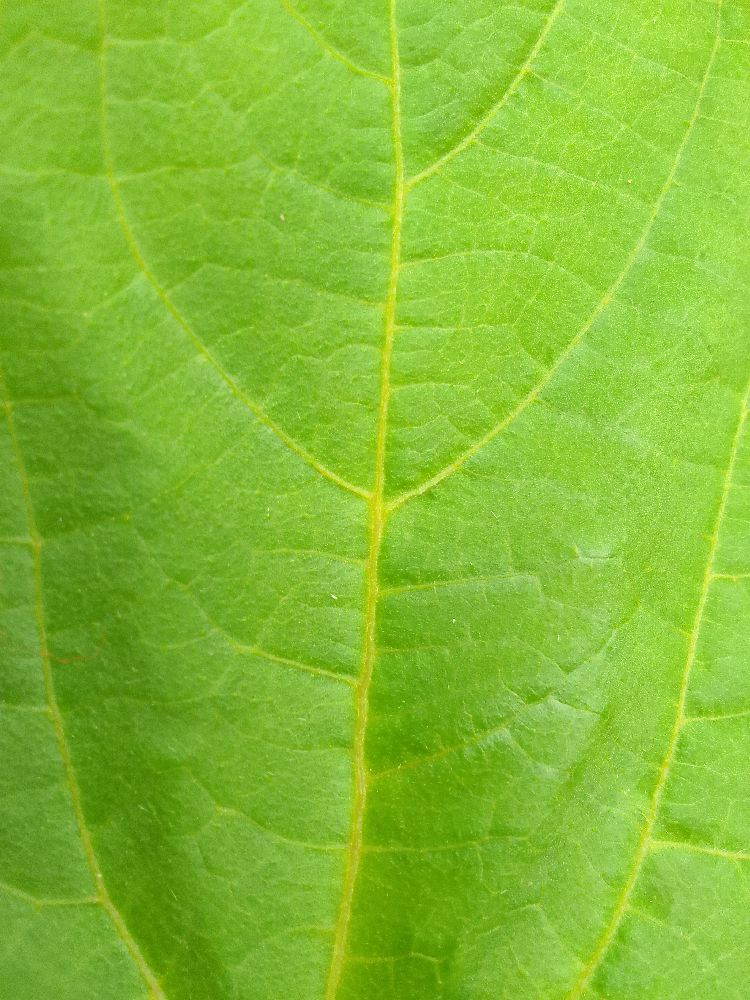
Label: healthy